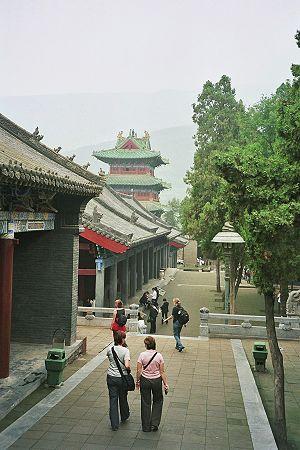
Le monastère Shaolin ou temple Shaolin est un temple bouddhiste Chan situé sur le mont Song dans la province du Henan. Fondé au Vᵉ siècle, le monastère est depuis longtemps célèbre pour son association avec les arts martiaux chinois, et particulièrement avec le kung-fu Shaolin. Pour le monde occidental, il est peut-être le monastère bouddhiste le plus connu.